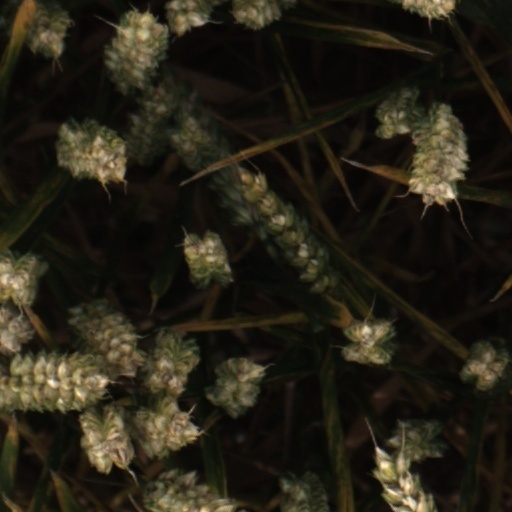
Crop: wheat